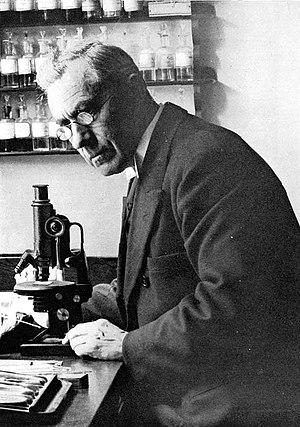
La médaille Leeuwenhoek a été établie en 1877 par la Koninklijke Nederlandse Akademie van Wetenschappen. Son nom commémore Antoni van Leeuwenhoek et récompense le scientifique ayant réalisé la plus importante contribution à la microbiologie durant la décennie précédente.